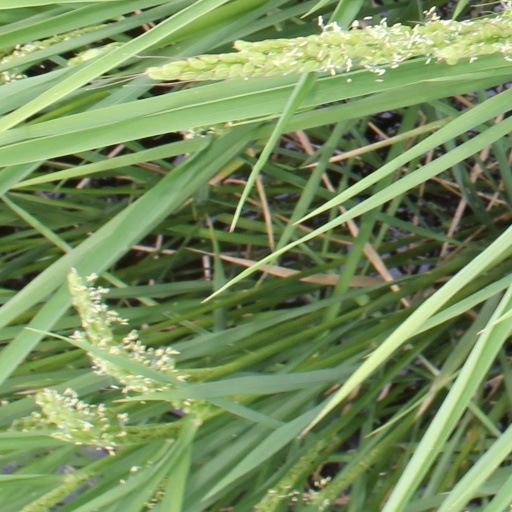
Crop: rice